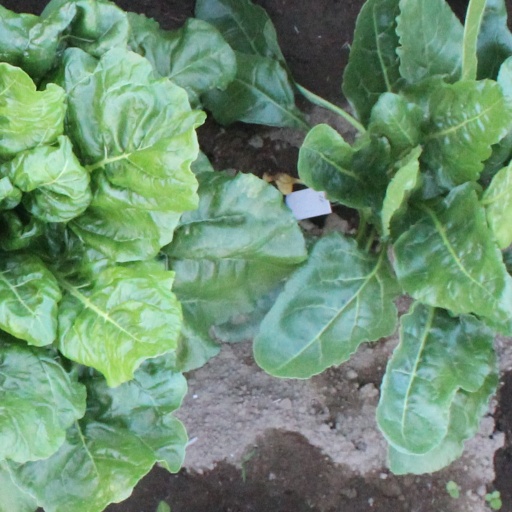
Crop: sugar beet